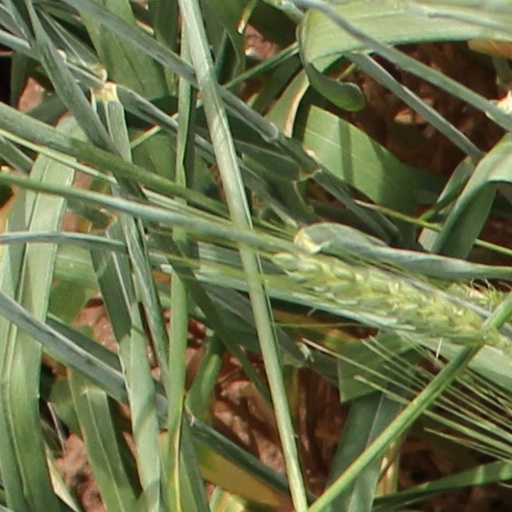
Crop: wheat